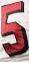
Number: 5